Tarnovo Literary School

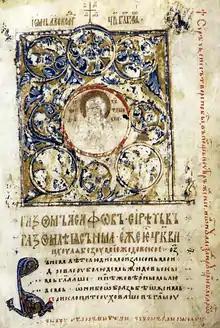
Sofia Psalter produced in 1337 belonged to the royal family of Tsar Ivan Alexander of Bulgaria, early work of the Tarnovo Literary School.

The main prerequisite for the Tarnovo Literary School was the cultural revival of the late 14th century. It was largely due to the interest of Emperor Ivan Alexander (1331–1371) in literature and art and the traditions that he left to his sons and successors Ivan Shishman and Ivan Stratsimir in that direction. Patriarch Theodosius of Tarnovo also had some credit to the establishment of the School.